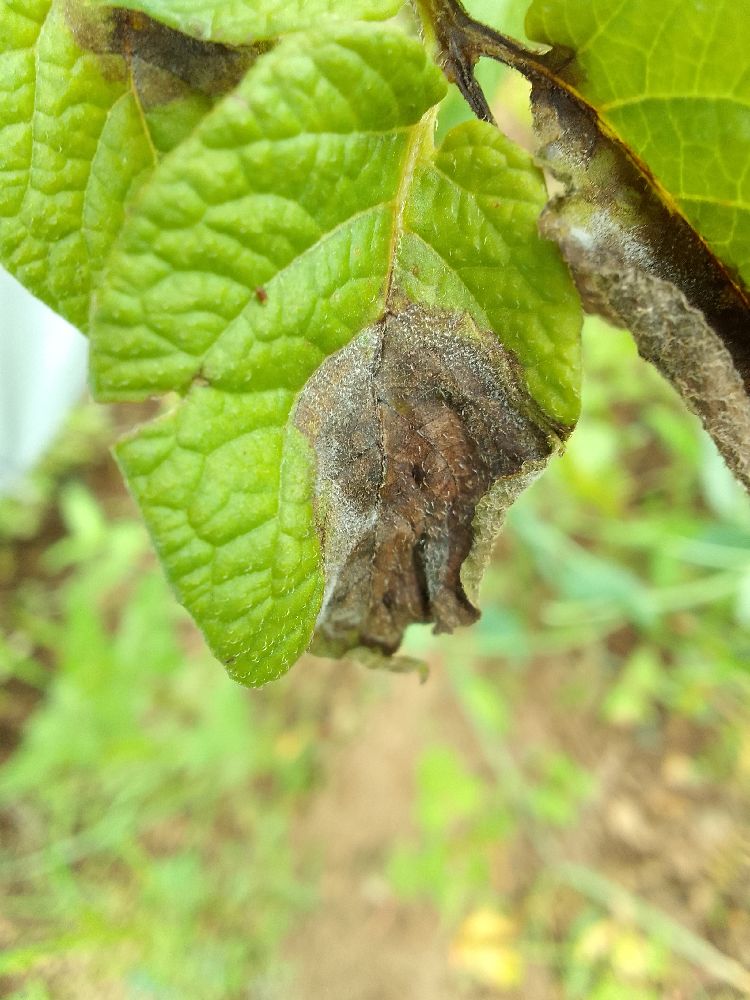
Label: Late blight